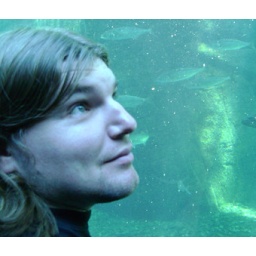
face in water